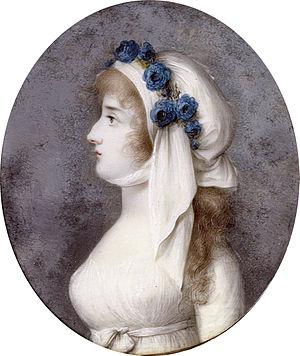
Charles Marie Raymond d'Arenberg, 5ᵉ duc d'Arenberg, 11ᵉ duc d'Arschot, grand d'Espagne, chevalier de l'ordre de la Toison d'or et Grand'croix de l’ordre militaire de Marie-Thérèse, est un maréchal des Pays-Bas autrichiens, au service du Saint-Empire.
La Maison d’Arenberg recouvre :